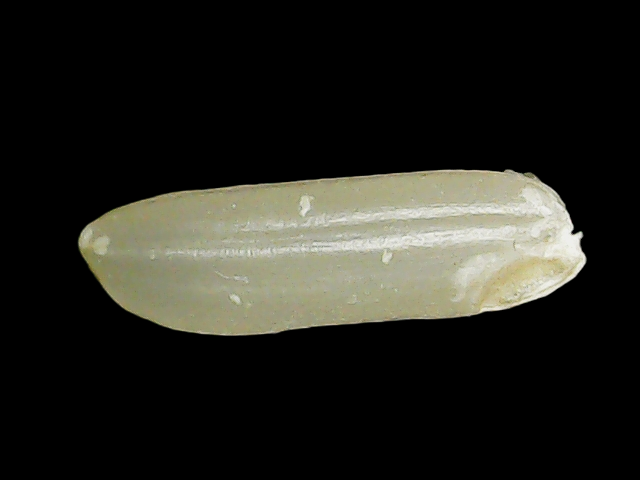
Rice variety: Binadhan26